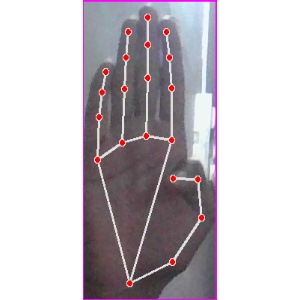
अक्षर: झ